Sphinx Head

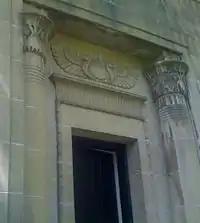
Historic Sphinx Head Tomb

Sphinx Head has "retained an aura of mystery throughout its history on campus", holding some "closely guarded secrets and traditions." Although membership in Sphinx Head is public, the proceedings of the Society remain private.